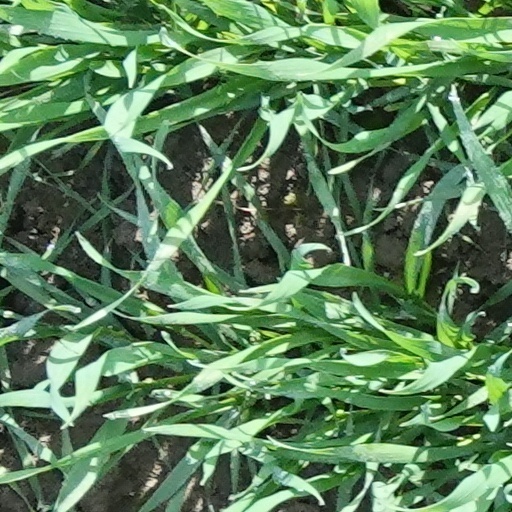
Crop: wheat